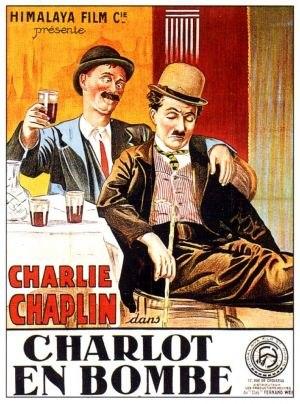
Charlot fait la noce ou Charlot en bombe est un film américain réalisé par Charles Chaplin, sorti le 15 février 1915.